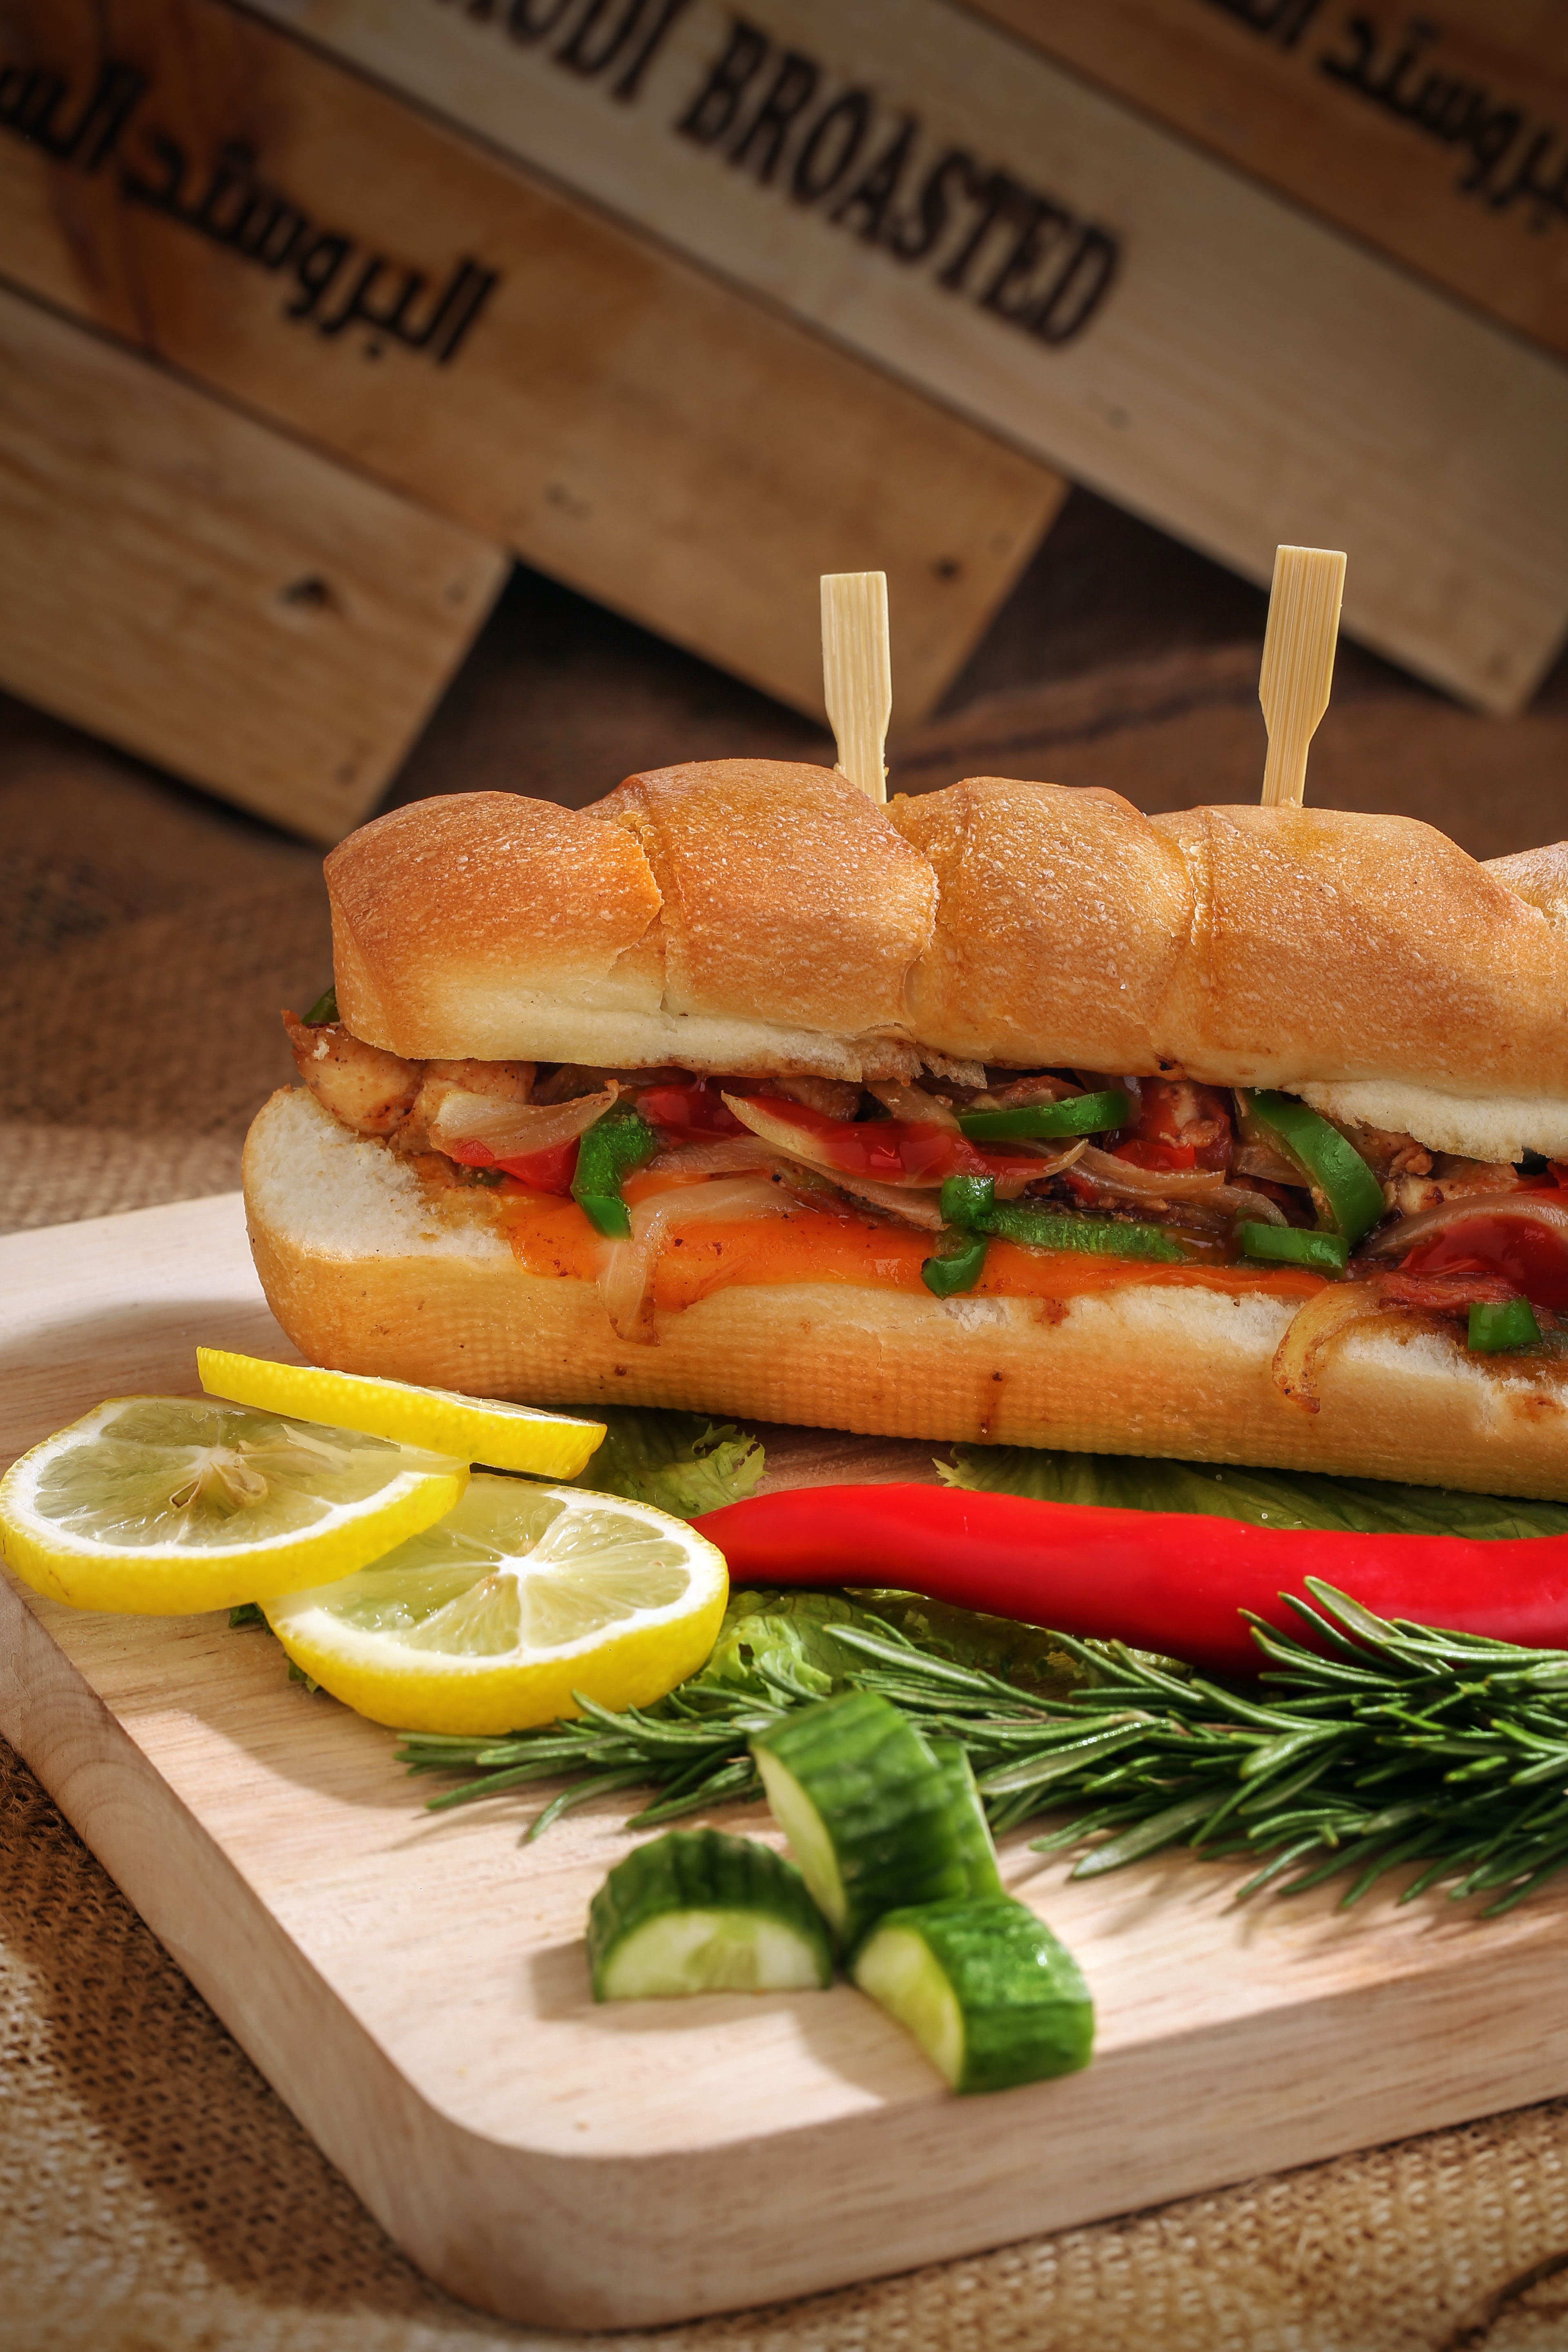
food, dish, cuisine, ingredient, fast food, submarine sandwich, sandwich, banh mi, finger food, baguette, produce, junk food, american food, baked goods, asparagus, meat